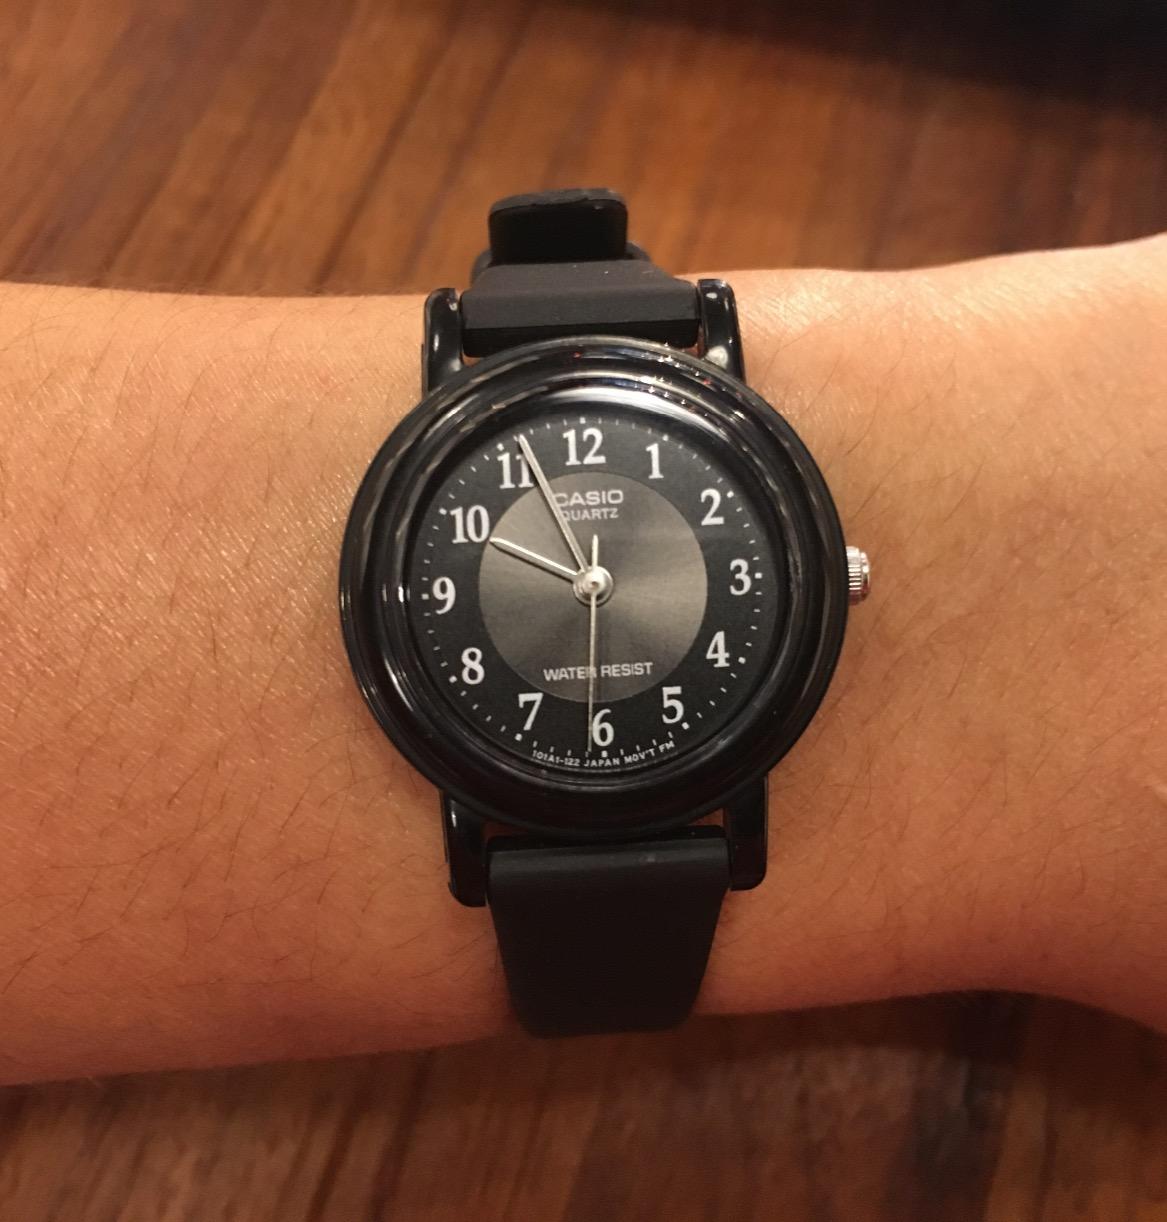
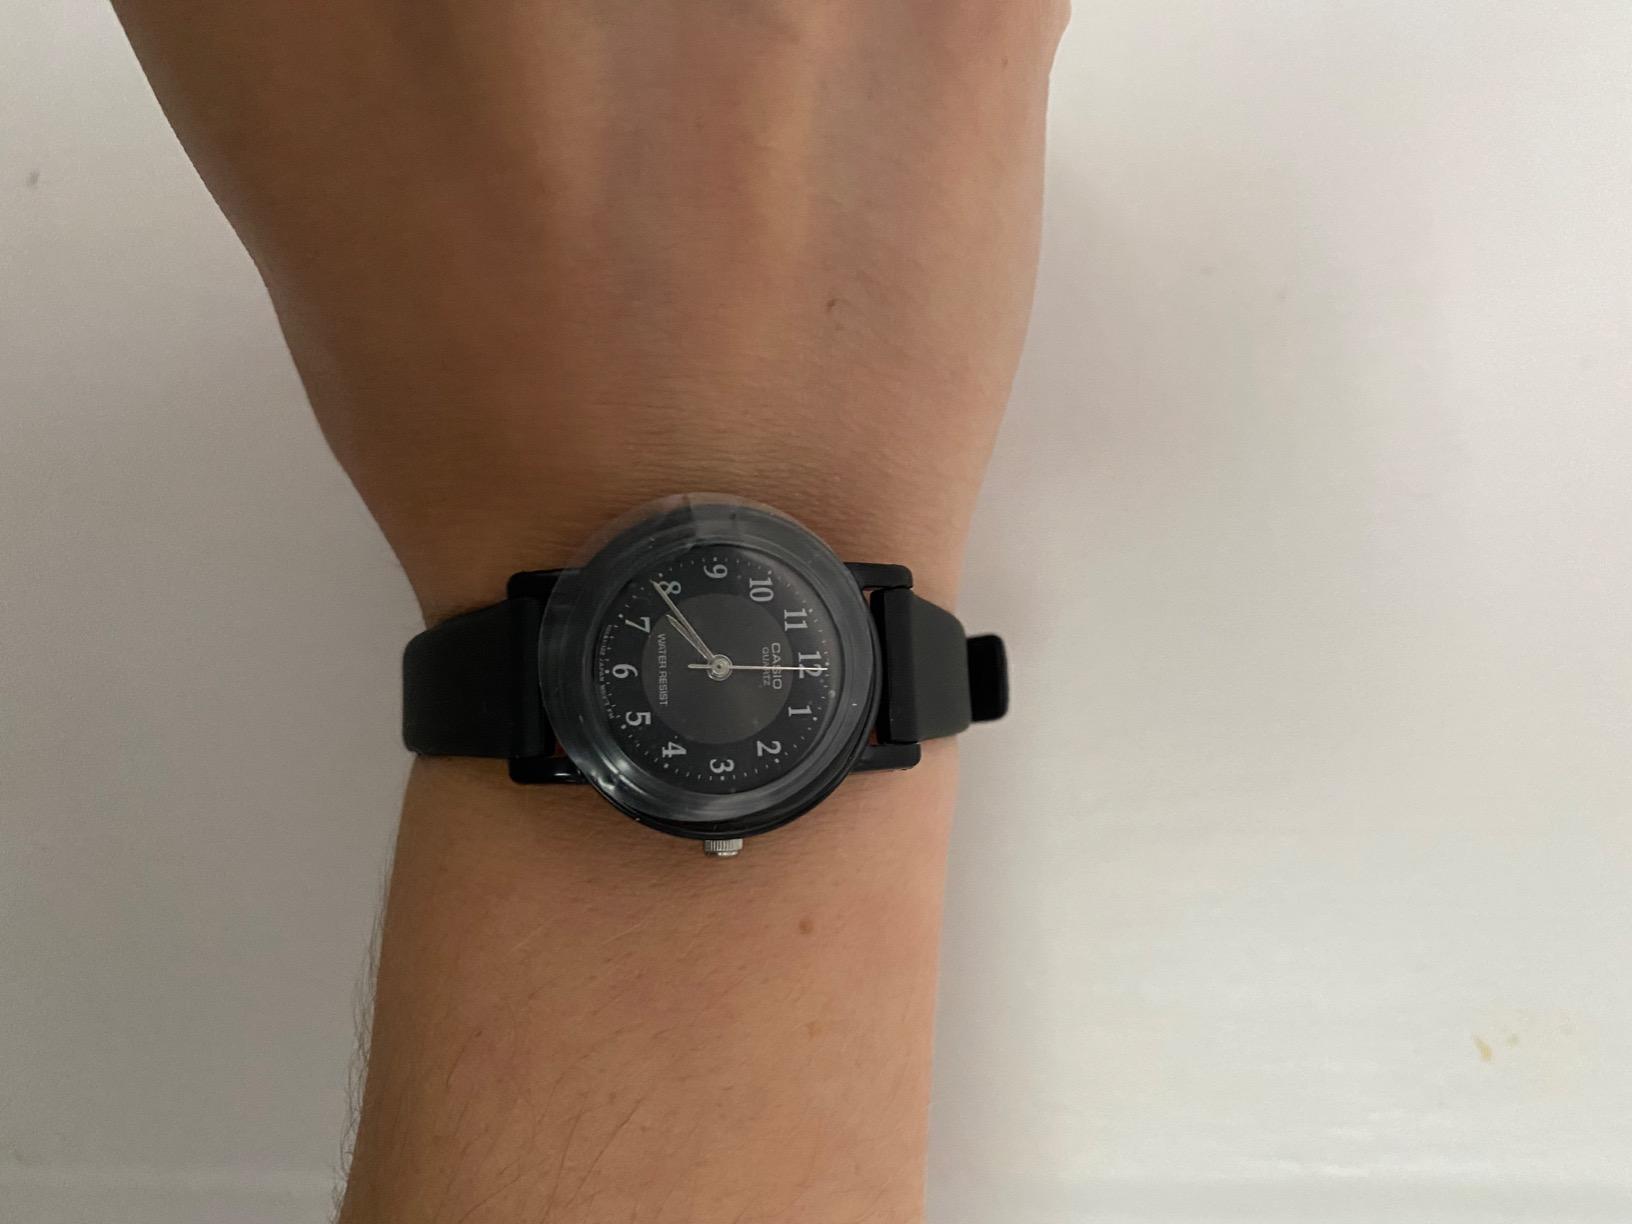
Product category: accessories_watch
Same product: yes